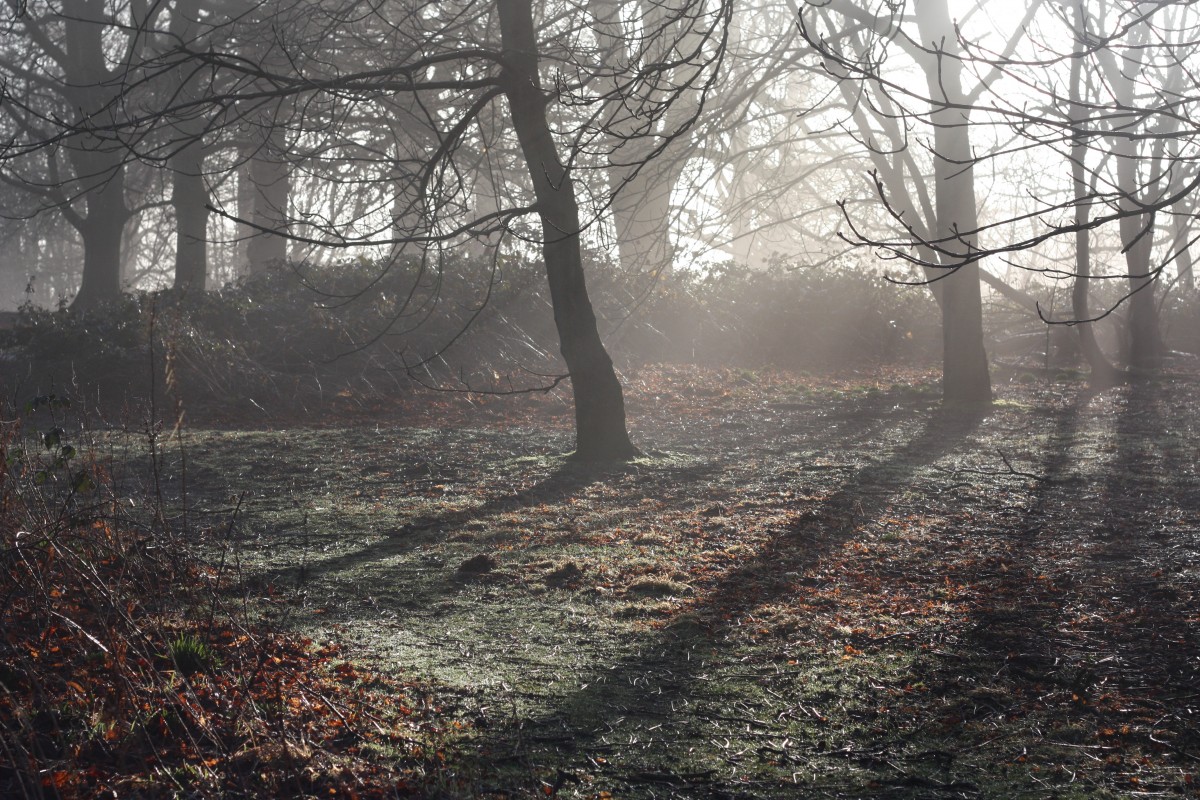
Tags: nature, forest, branch, snow, winter, fog, mist, sunlight, morning, leaf, frost, autumn, weather, season, woodland, habitat, natural environment, atmospheric phenomenon